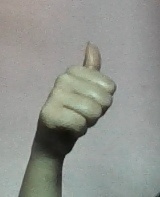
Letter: aleff